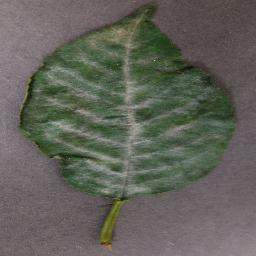
Label: Cherry___Powdery_mildew